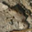
Label: frog